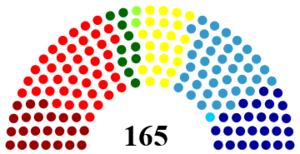
Stortingsvalget 2001
Mandatfordelingen efter Stortingsvalget 2001      Sosialistisk Venstreparti      Arbeiderpartiet      Senterpartiet      Venstre      Kristelig Folkeparti      Høyre      Kystpartiet      Fremskrittspartiet
Stortingsvalget 2001 blev afholdt den 10. september 2001.